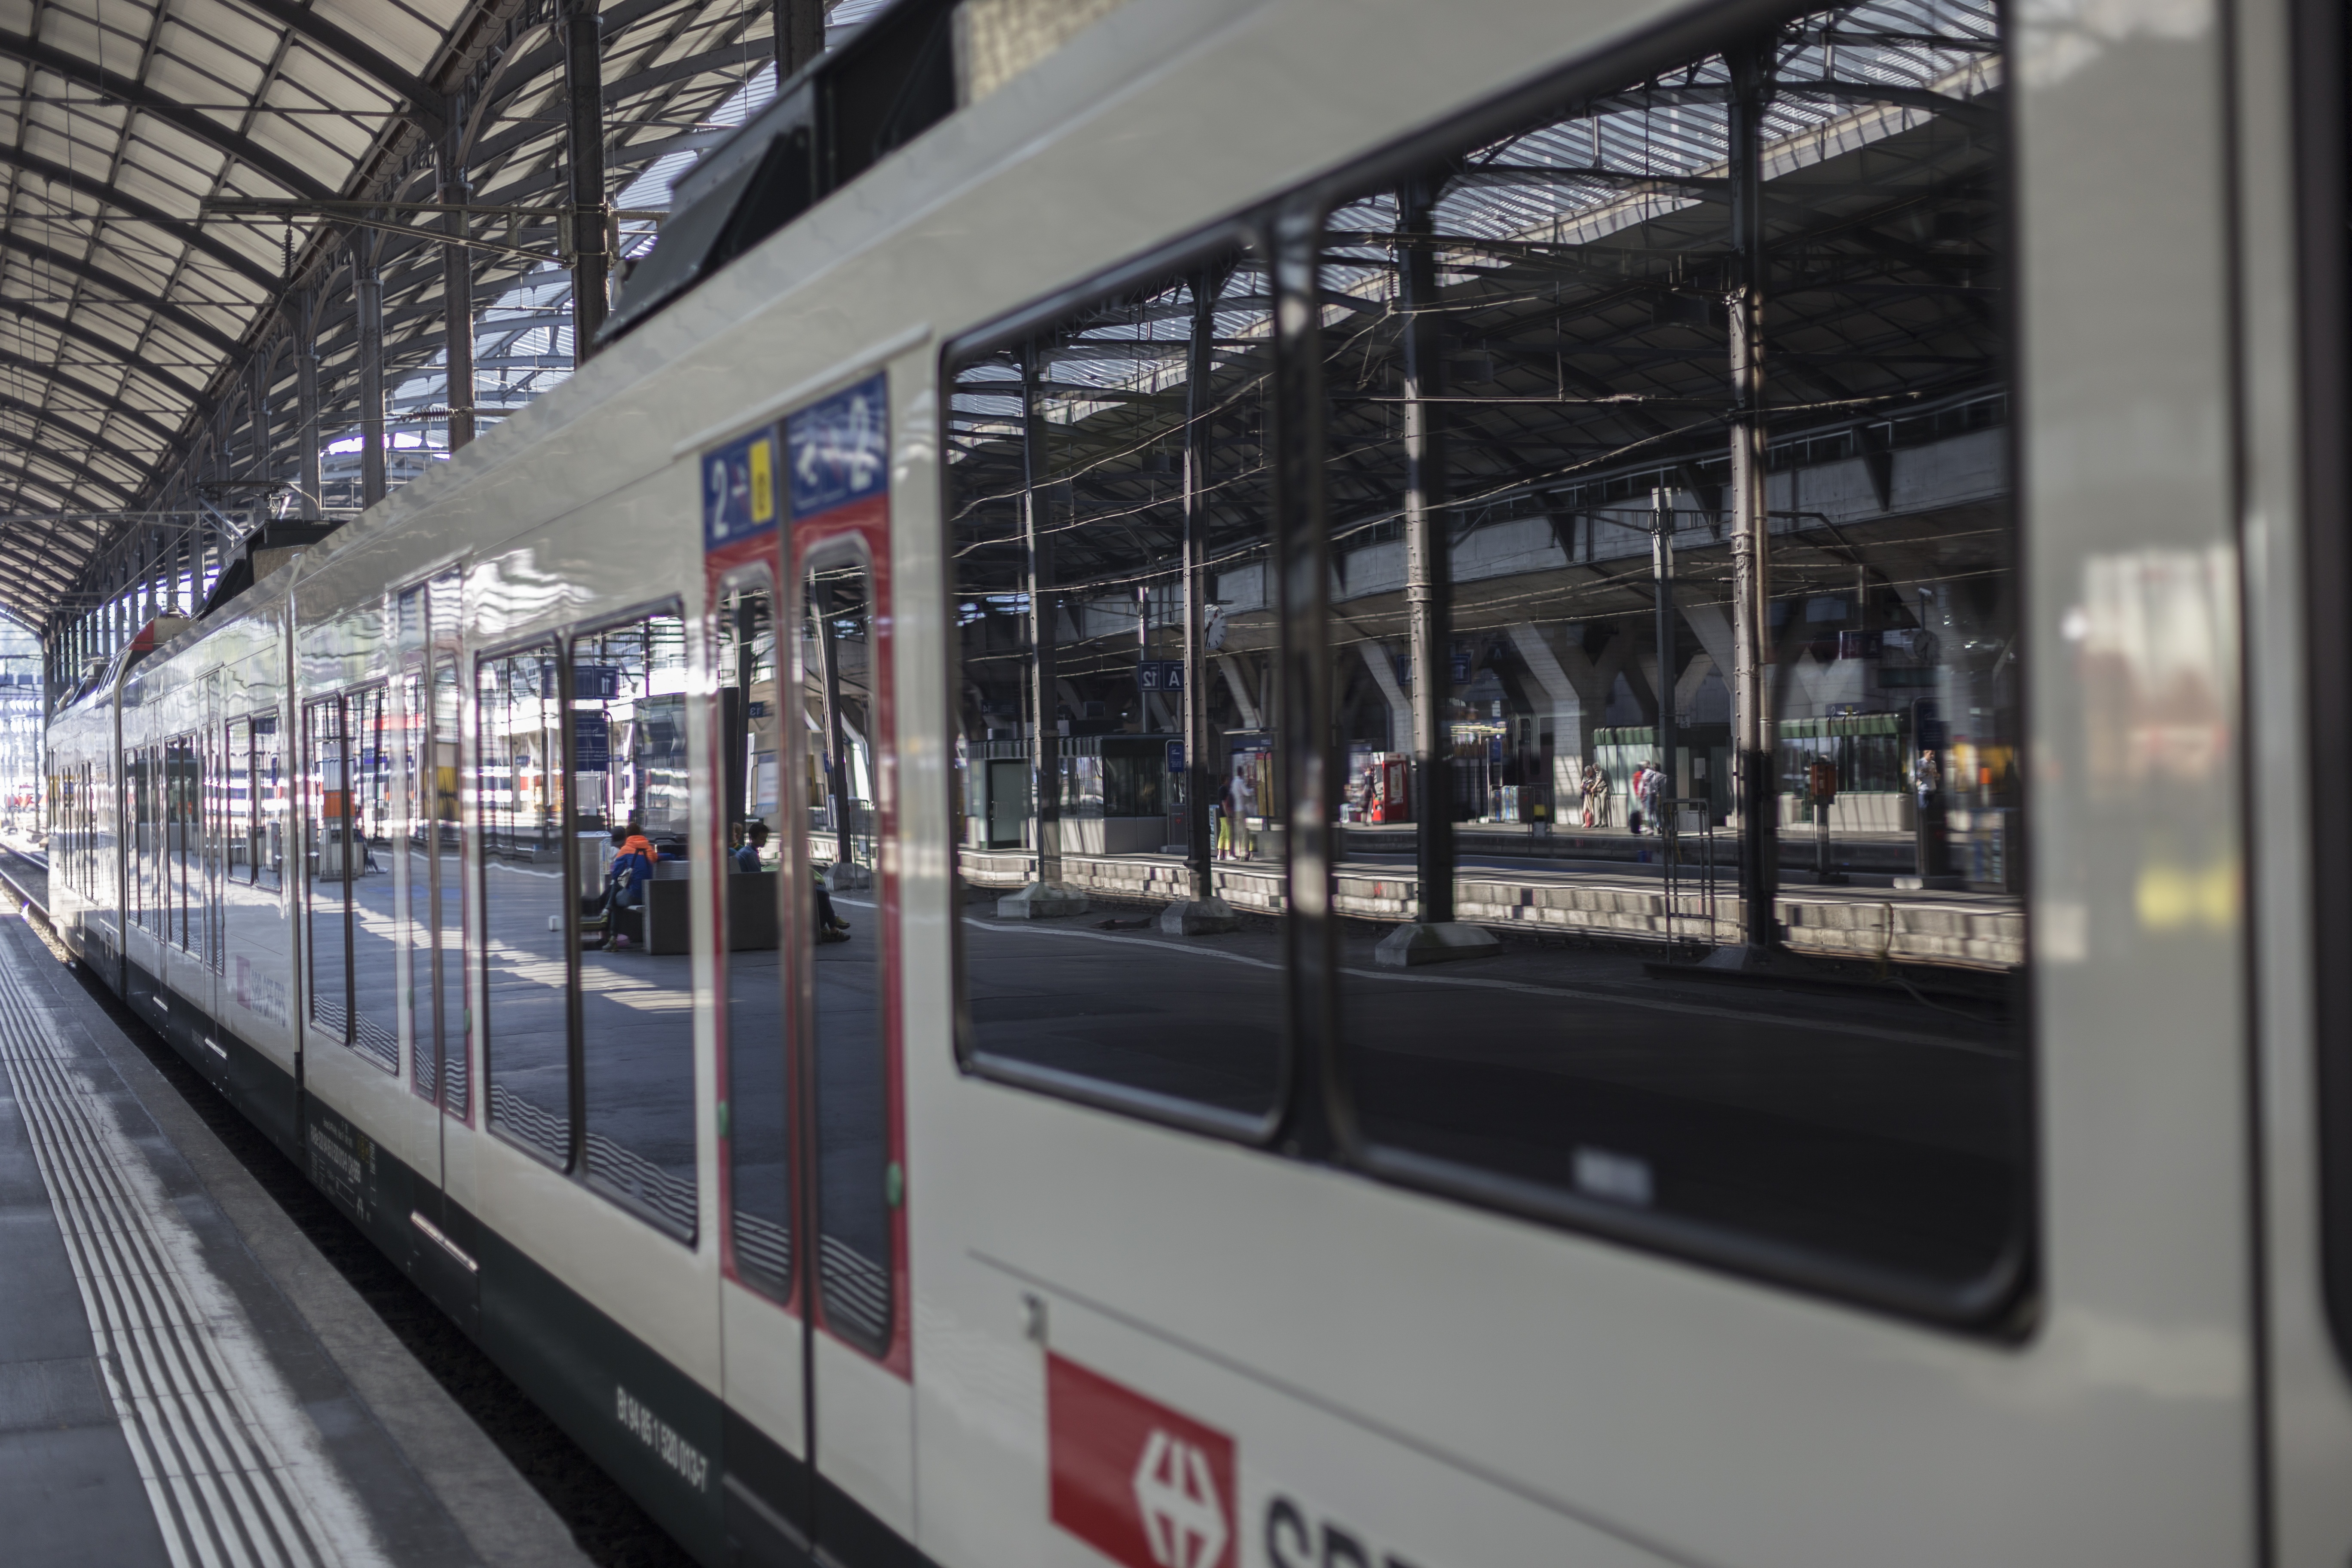
train, transport, vehicle, train station, platform, public transport, reflections, switzerland, railway station, passenger, sbb, swiss federal railways, metropolitan area, rapid transit